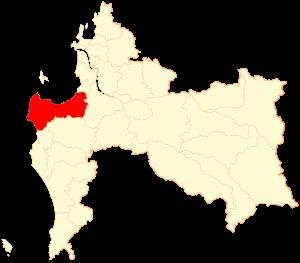
Arauco est une ville et une commune du Chili faisant partie de la province d'Arauco, elle-même rattachée à la région du Biobío. La ville d'Arauco se trouve au bord de l'océan Pacifique.